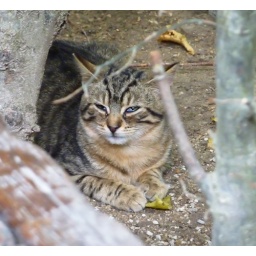
There was a feral cat hanging out around one of the eating areas. He was very cute!